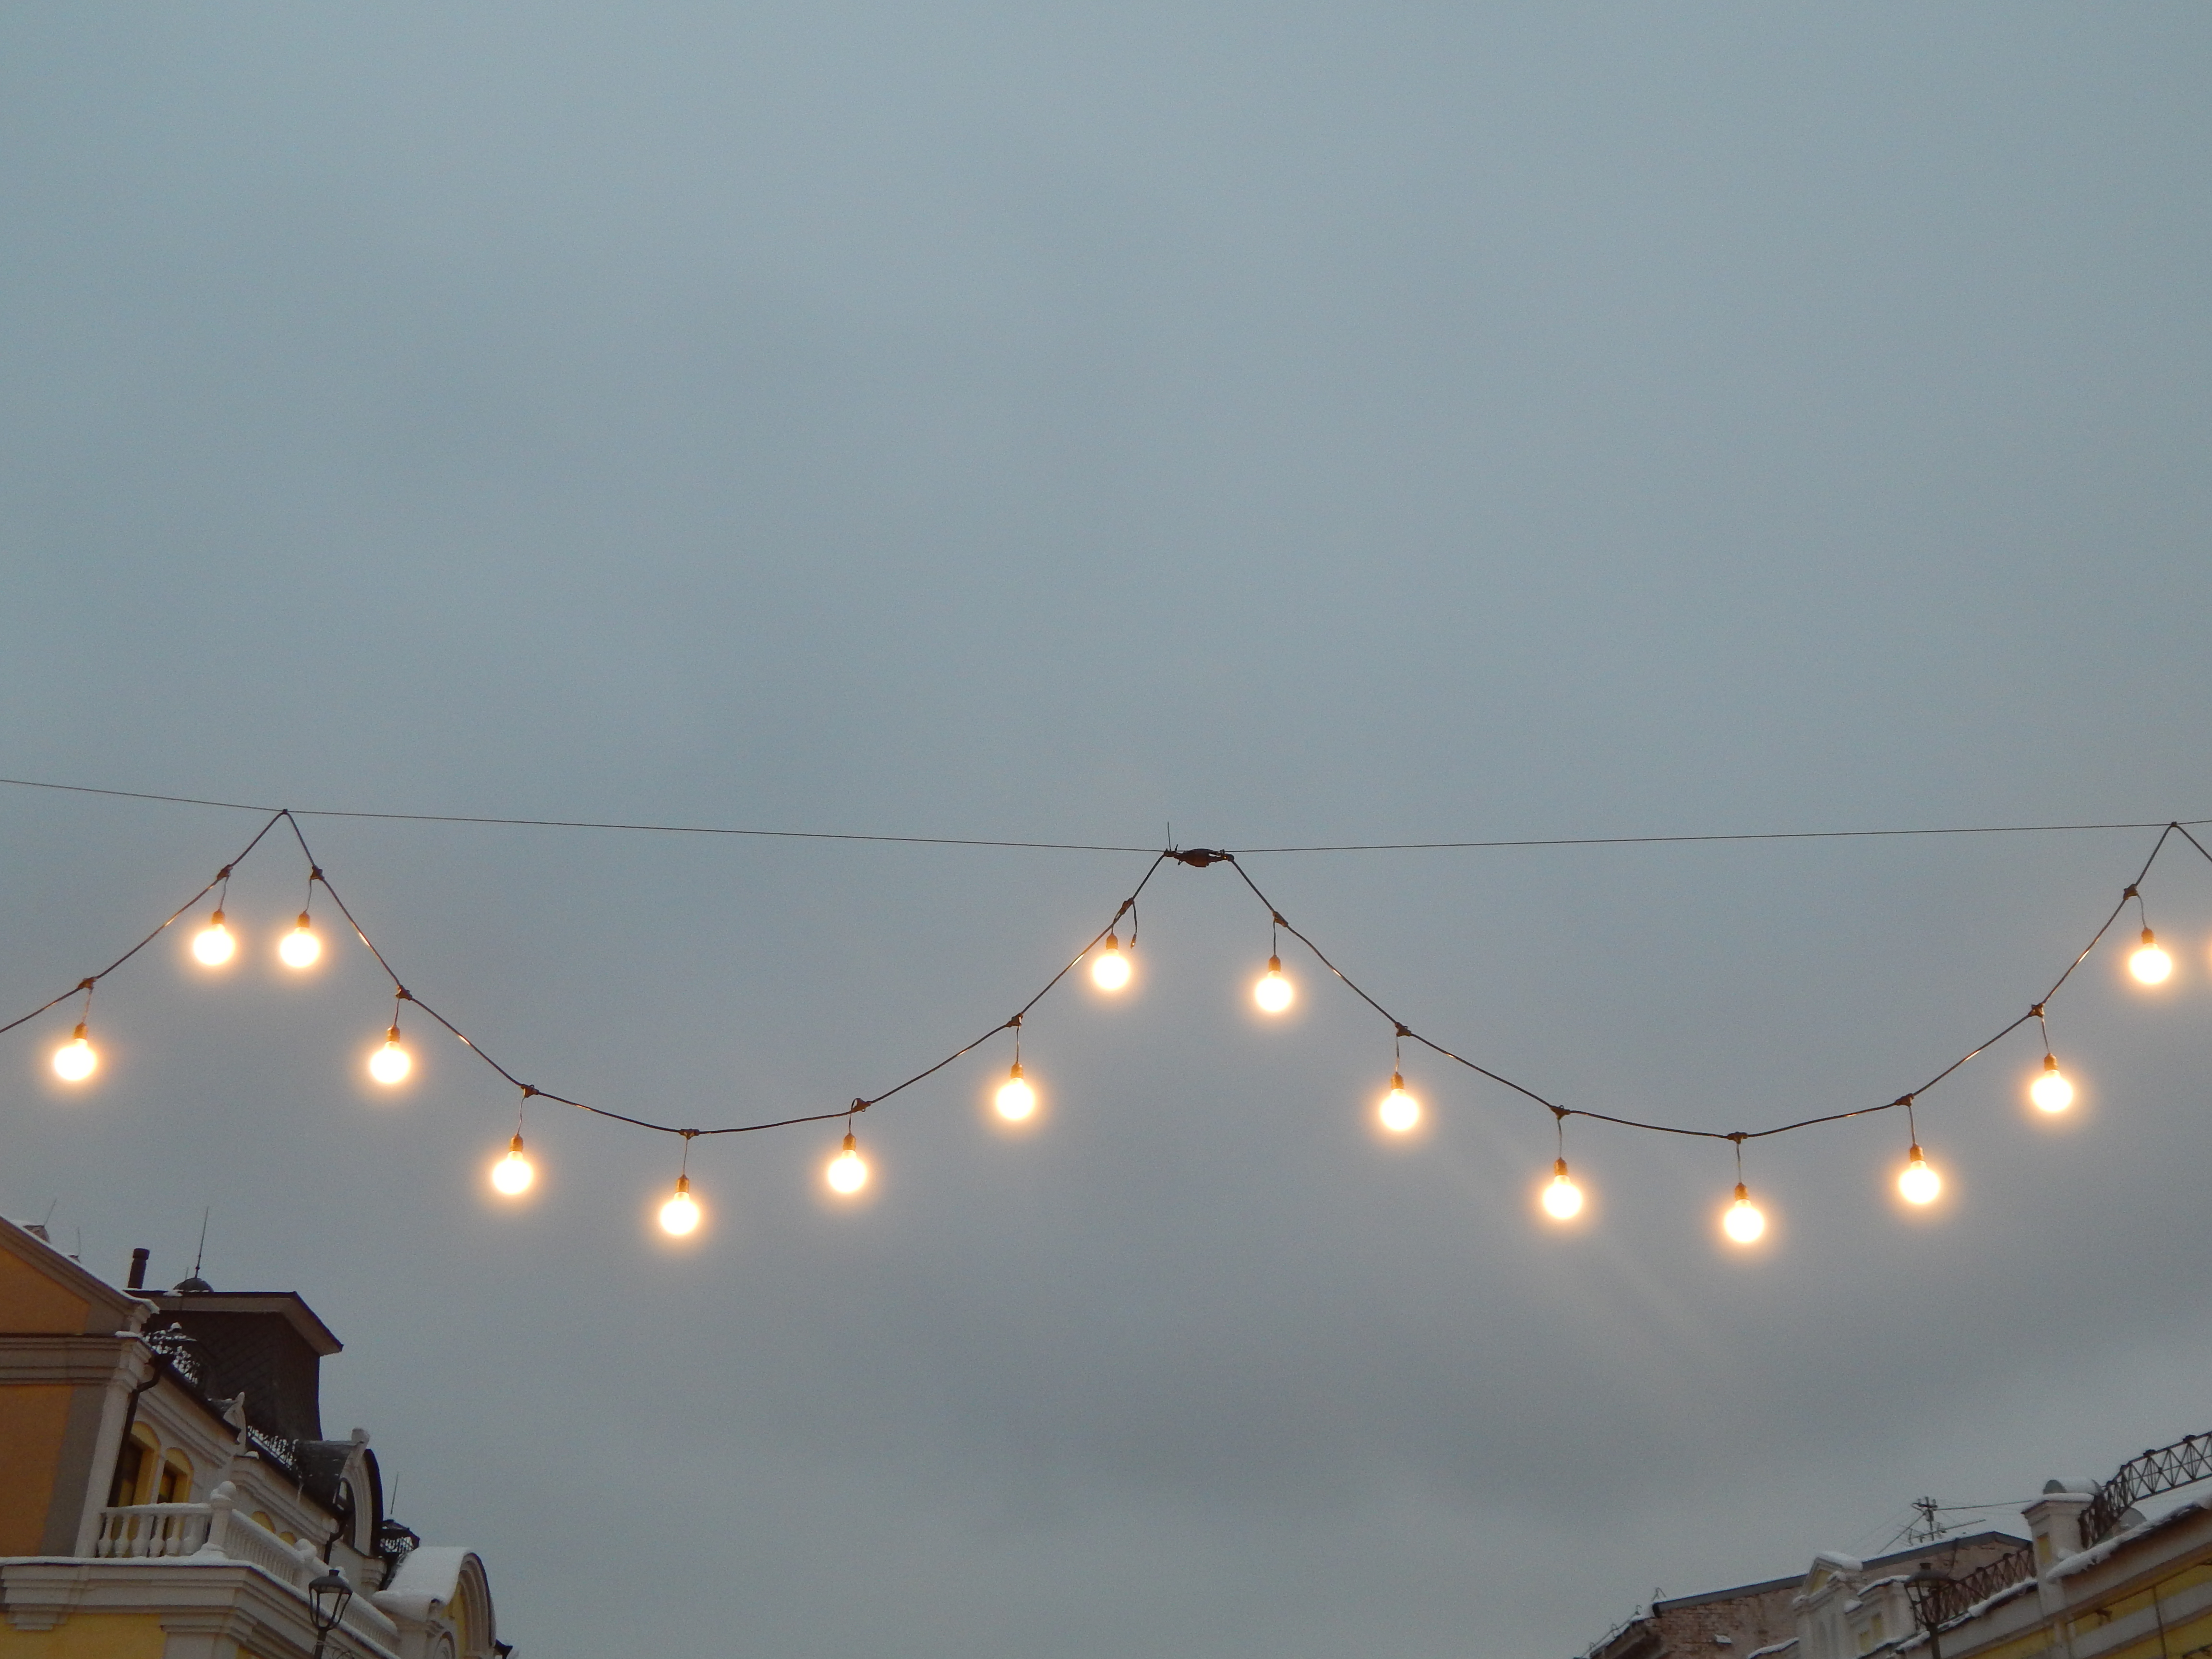
background, celebrate, celebration, champagne, christmas, decor, decoration, design, dinner, eve, garland, glass, happy, holiday, light, luxury, new, party, symbol, table, wine, winter, year, years, sky, daytime, lighting, atmospheric phenomenon, water, architecture, light fixture